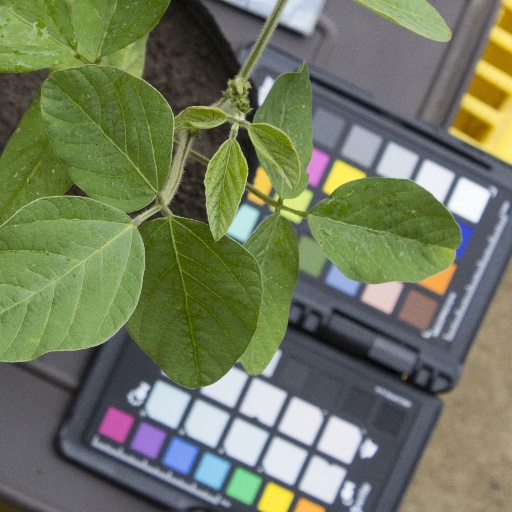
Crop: soybean